Medieval Children

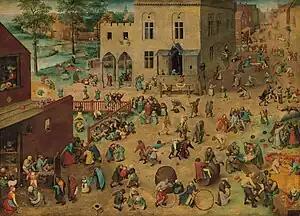
"Children's Games", 1560, Pieter Bruegel the Elder

The book uses a wide range of sources to refute Philippe Ariès's "Centuries of Childhood" famous theses of the medieval nonexistence of "childhood" as an idea and of apathetic medieval parenting. Orme states that childhood was a phase distinct from the rest of life, "medieval children were ourselves, five hundred or a thousand years ago" with parents who genuinely cherished and grieved for their children, similar to modern parents. The book's refutation of Ariès is diffuse, broaching his thesis but not other aspects of "Centuries of Childhood". Orme uses examples from the English Middle Ages where Ariès uses the French. Orme's source materials include primers, journals, coroners' records, and shoes.